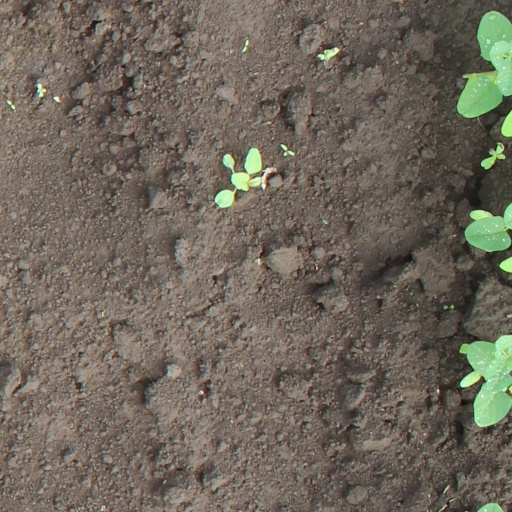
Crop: soybean